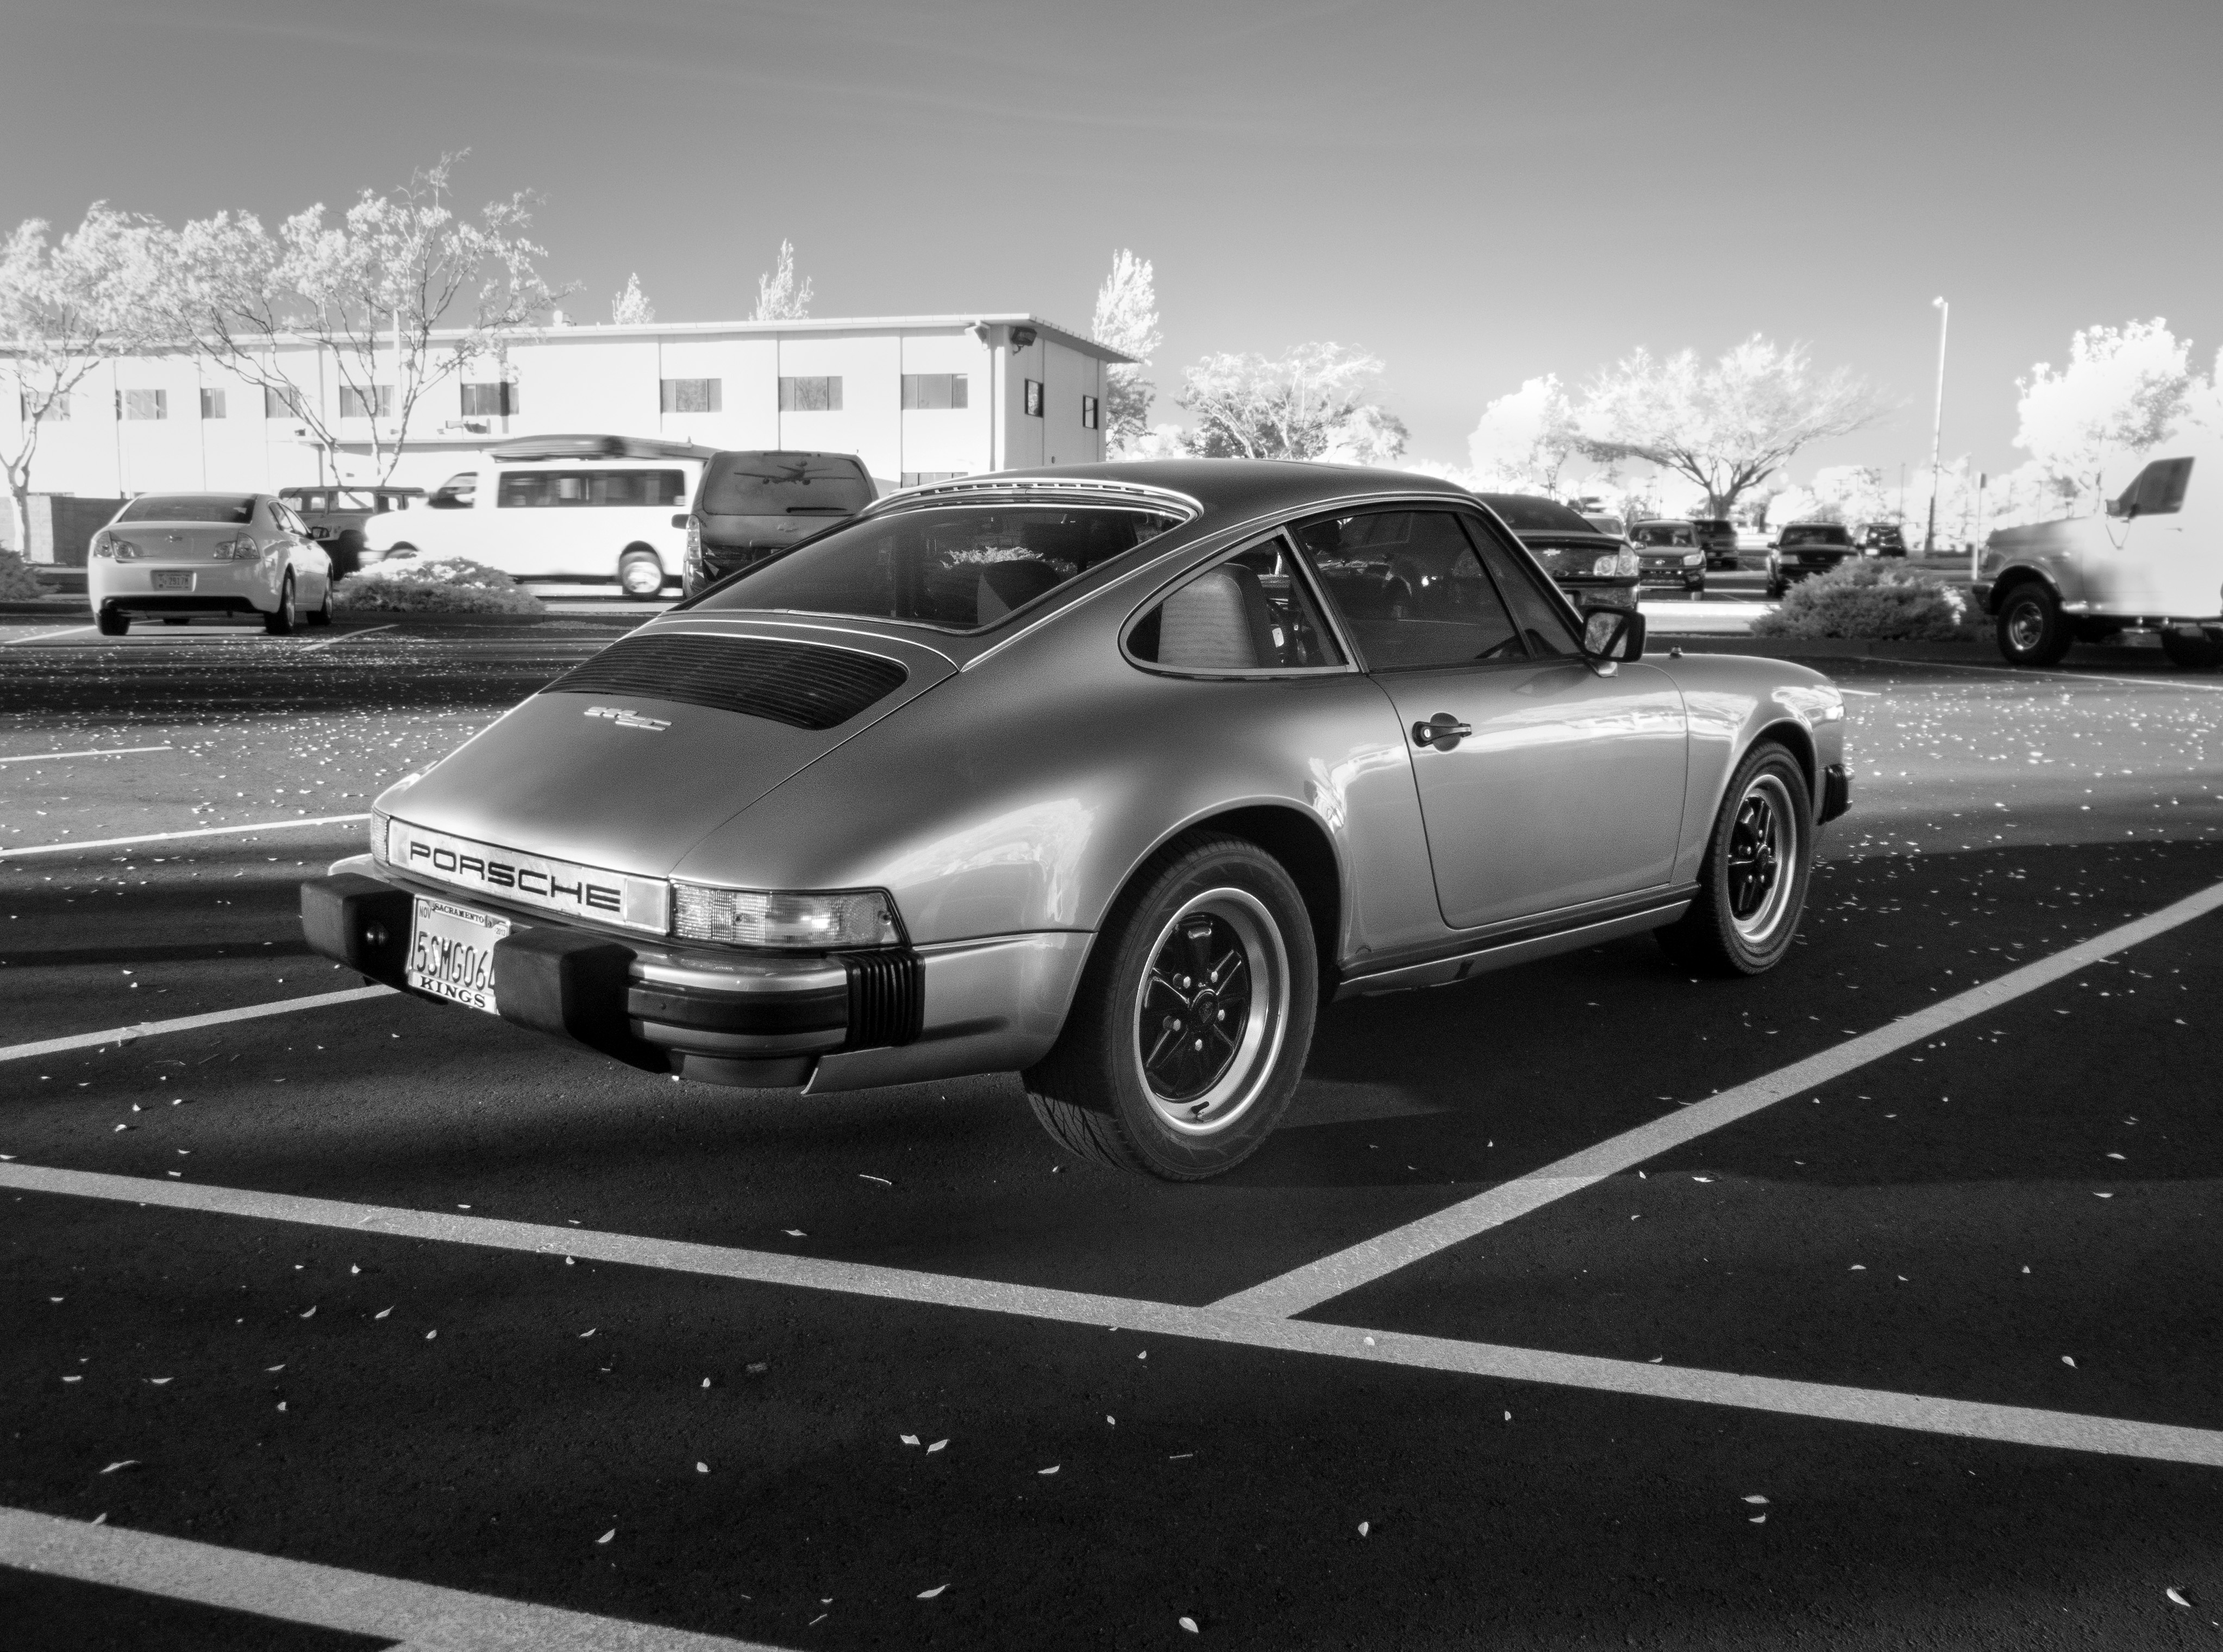
car, wheel, vehicle, monochrome, sports car, supercar, 911, german, convertible, coupe, porsche, madeinwesterngermany, antique car, land vehicle, porsche 911, automobile make, automotive design, performance car, porsche 911 classic, porsche 959